Depictions of Muhammad

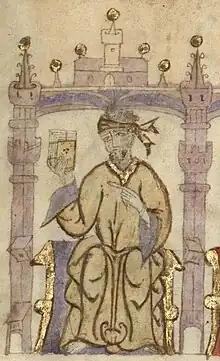
Muhammad depicted in the medieval "Semblanzas de reyes", c. 1320

Depictions of Muhammad are also found in Persian manuscripts in the following Timurid and Safavid dynasties, and Turkish Ottoman art in the 14th to 17th centuries, and beyond. Perhaps the most elaborate cycle of illustrations of Muhammad's life is the copy, completed in 1595, of the 14th-century biography "Siyer-i Nebi" commissioned by the Ottoman sultan Murat III for his son, the future Mehmed III, containing over 800 illustrations.